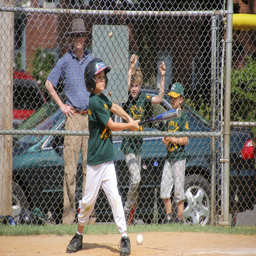
a young baseball player swinging a baseball bat
A boy in a green shirt swinging a baseball bat.
A child is swinging a bat at a ball.
a boy in a baseball uniform swinging a bat at a baseball field
Some baseball players are about to play some game.